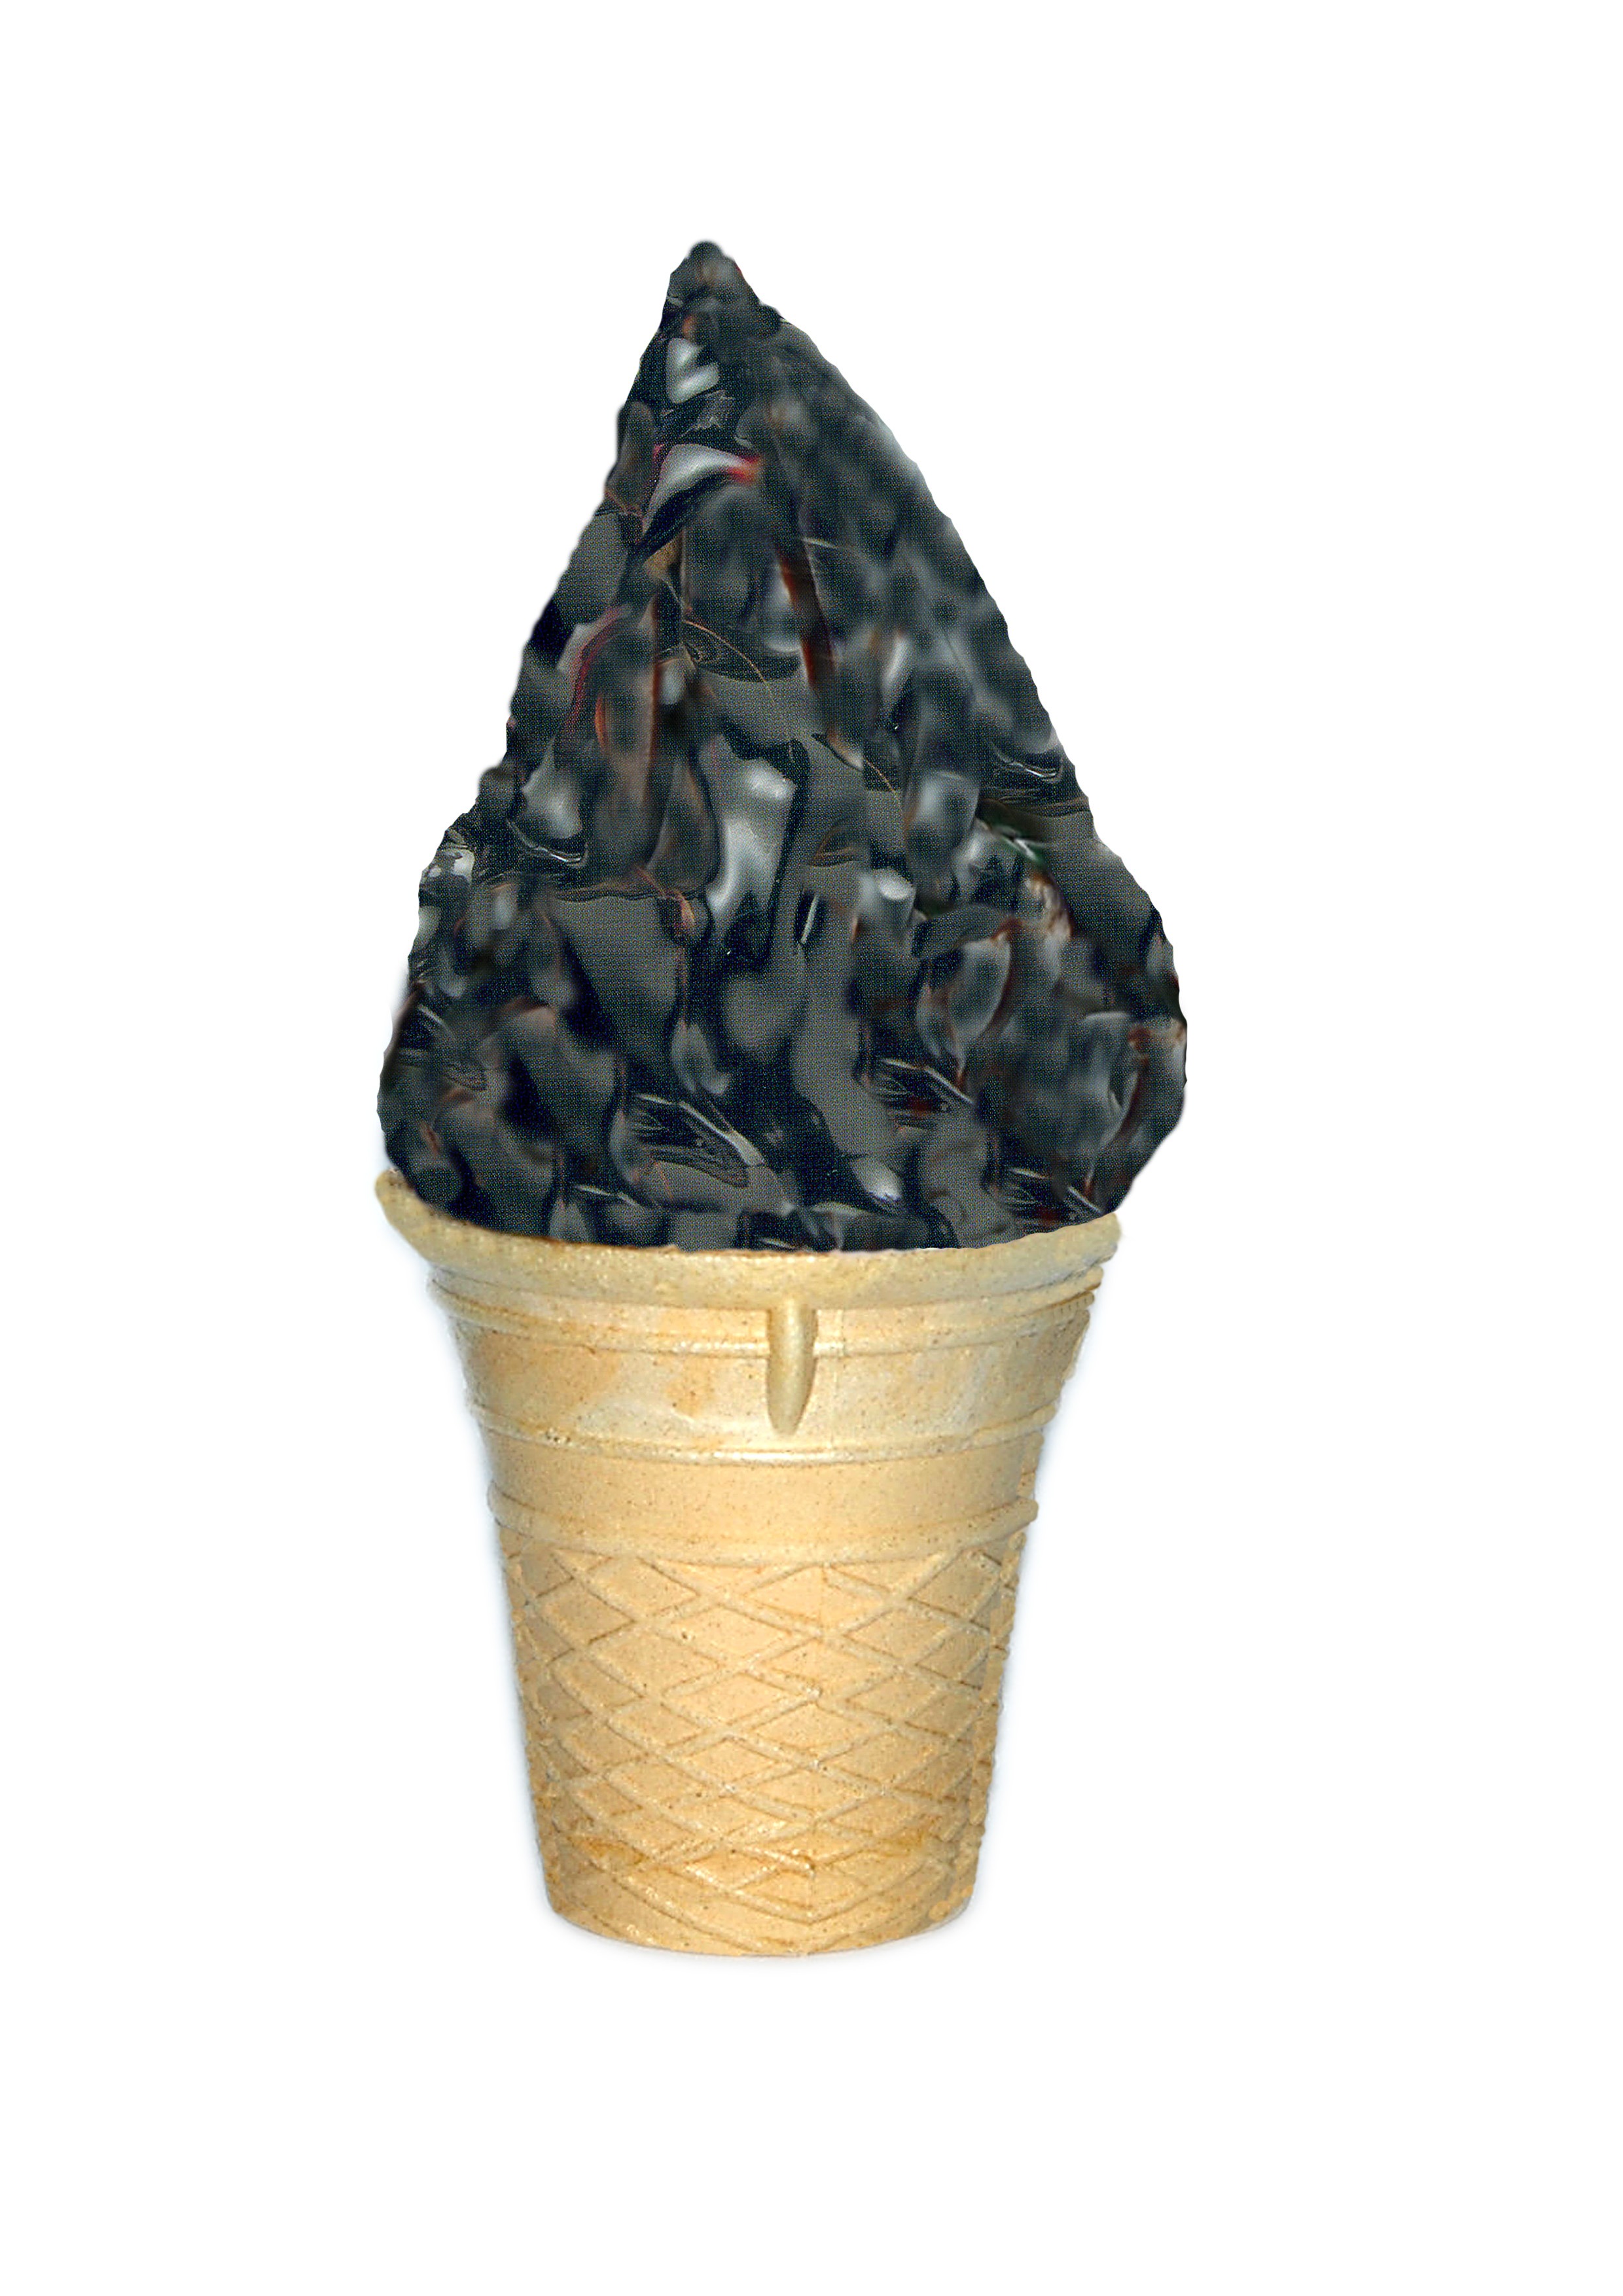
shoe, ice, pattern, ice cream, footwear, flowerpot, soft ice cream, chocolate kiss, krembo, schokoueberzug, outdoor shoe, cream kiss